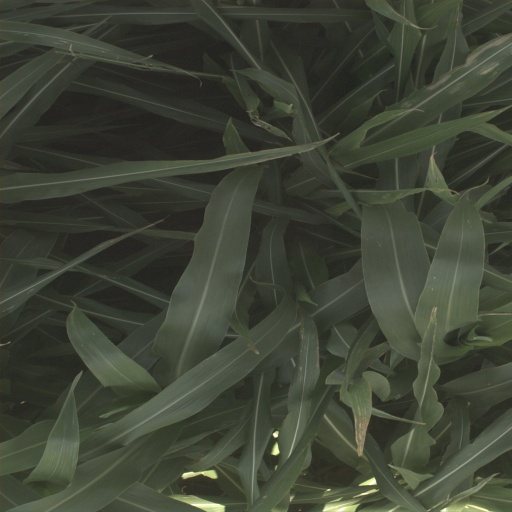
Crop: sorghum